Mai-Thu Perret

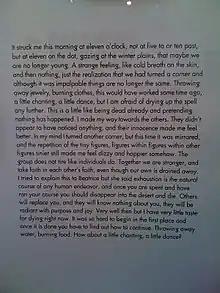
A photo of a framed text piece by Mai-Thu Perret. It is presented as an artifact from the project "The Crystal Frontier"

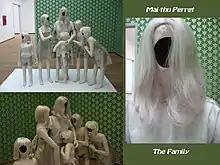
Mai-thu Perret – The Family

Mai-Thu Perret (born 1976 in Geneva) is a Swiss artist of Franco-Vietnamese origin. Perret's work is multidisciplinary, installation-based, and performative, combining feminist politics with literary texts, homemade crafts and 20th century avant-garde aesthetics.